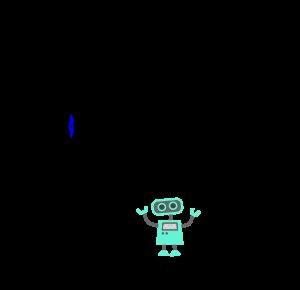
En intelligence artificielle, plus précisément en apprentissage automatique, l'apprentissage par renforcement consiste, pour un agent autonome, à apprendre les actions à prendre, à partir d'expériences, de façon à optimiser une récompense quantitative au cours du temps. L'agent est plongé au sein d'un environnement, et prend ses décisions en fonction de son état courant. En retour, l'environnement procure à l'agent une récompense, qui peut être positive ou négative. L'agent cherche, au travers d'expériences itérées, un comportement décisionnel optimal, en ce sens qu'il maximise la somme des récompenses au cours du temps.